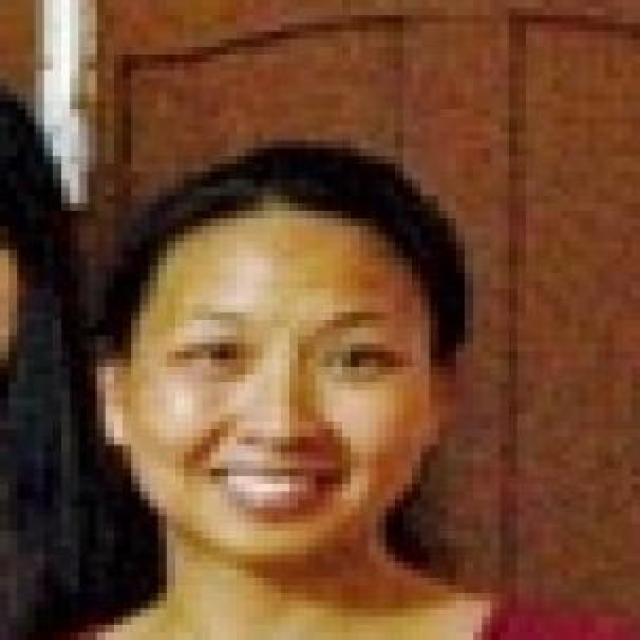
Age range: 21-44